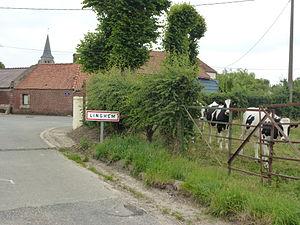
Linghem est une commune française située dans le département du Pas-de-Calais en région Hauts-de-France.